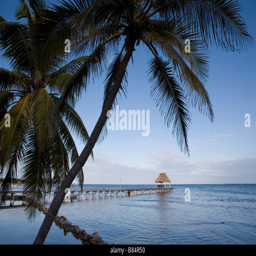
palm trees at the water line at sunrise